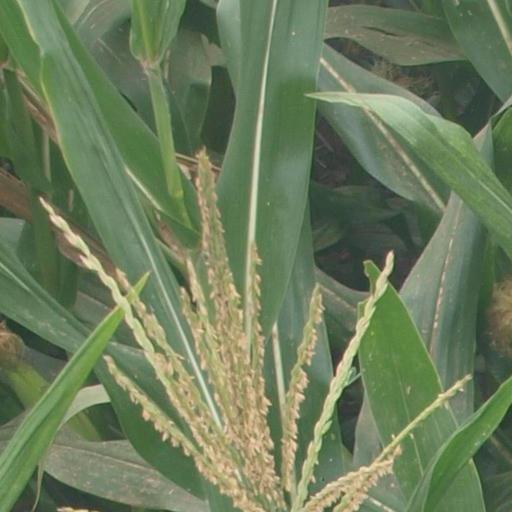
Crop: maize; corn